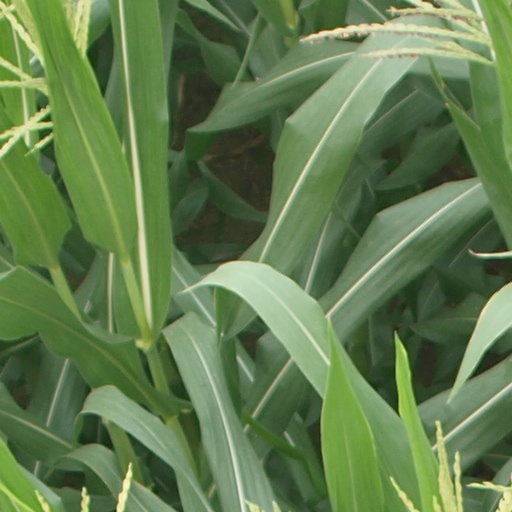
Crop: maize; corn